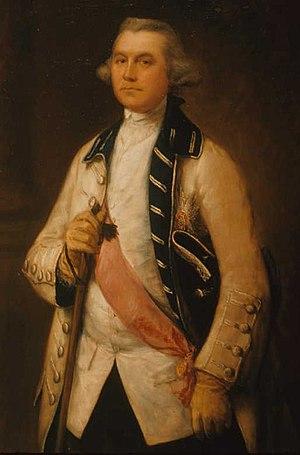
Cette page fournit une liste chronologique de tableaux du peintre anglais Thomas Gainsborough